Nick Barnett

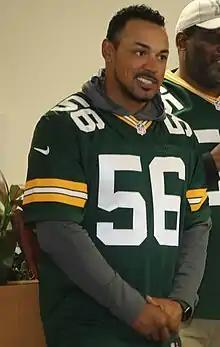
Barnett at Fort McCoy, Wisconsin in 2019

Nicholas Alexander Barnett (born May 27, 1981) is an American former professional football player who was a linebacker in the National Football League (NFL). He played college football for the Oregon State Beavers, and was selected by the Green Bay Packers in the first round of the 2003 NFL draft. He played professionally for the Packers, Buffalo Bills and Washington Redskins. Sidelined by an injury, he was unable to play with the Packers during their Super Bowl XLV win against the Pittsburgh Steelers.